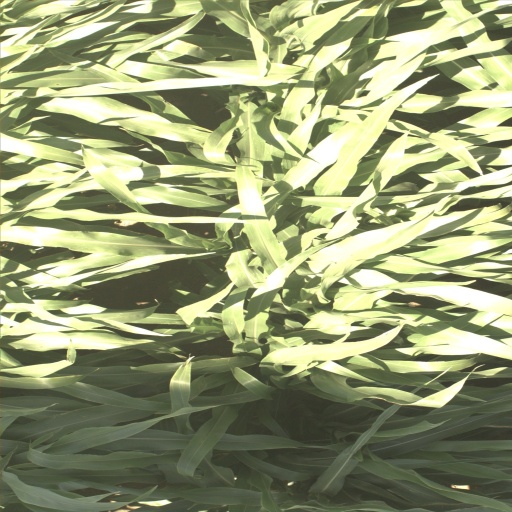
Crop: sorghum